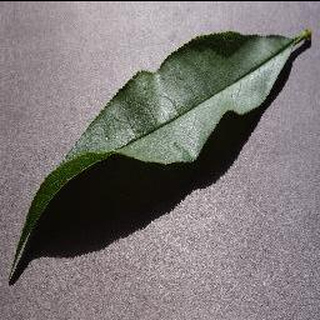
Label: healthy_peach